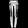
Label: Trouser